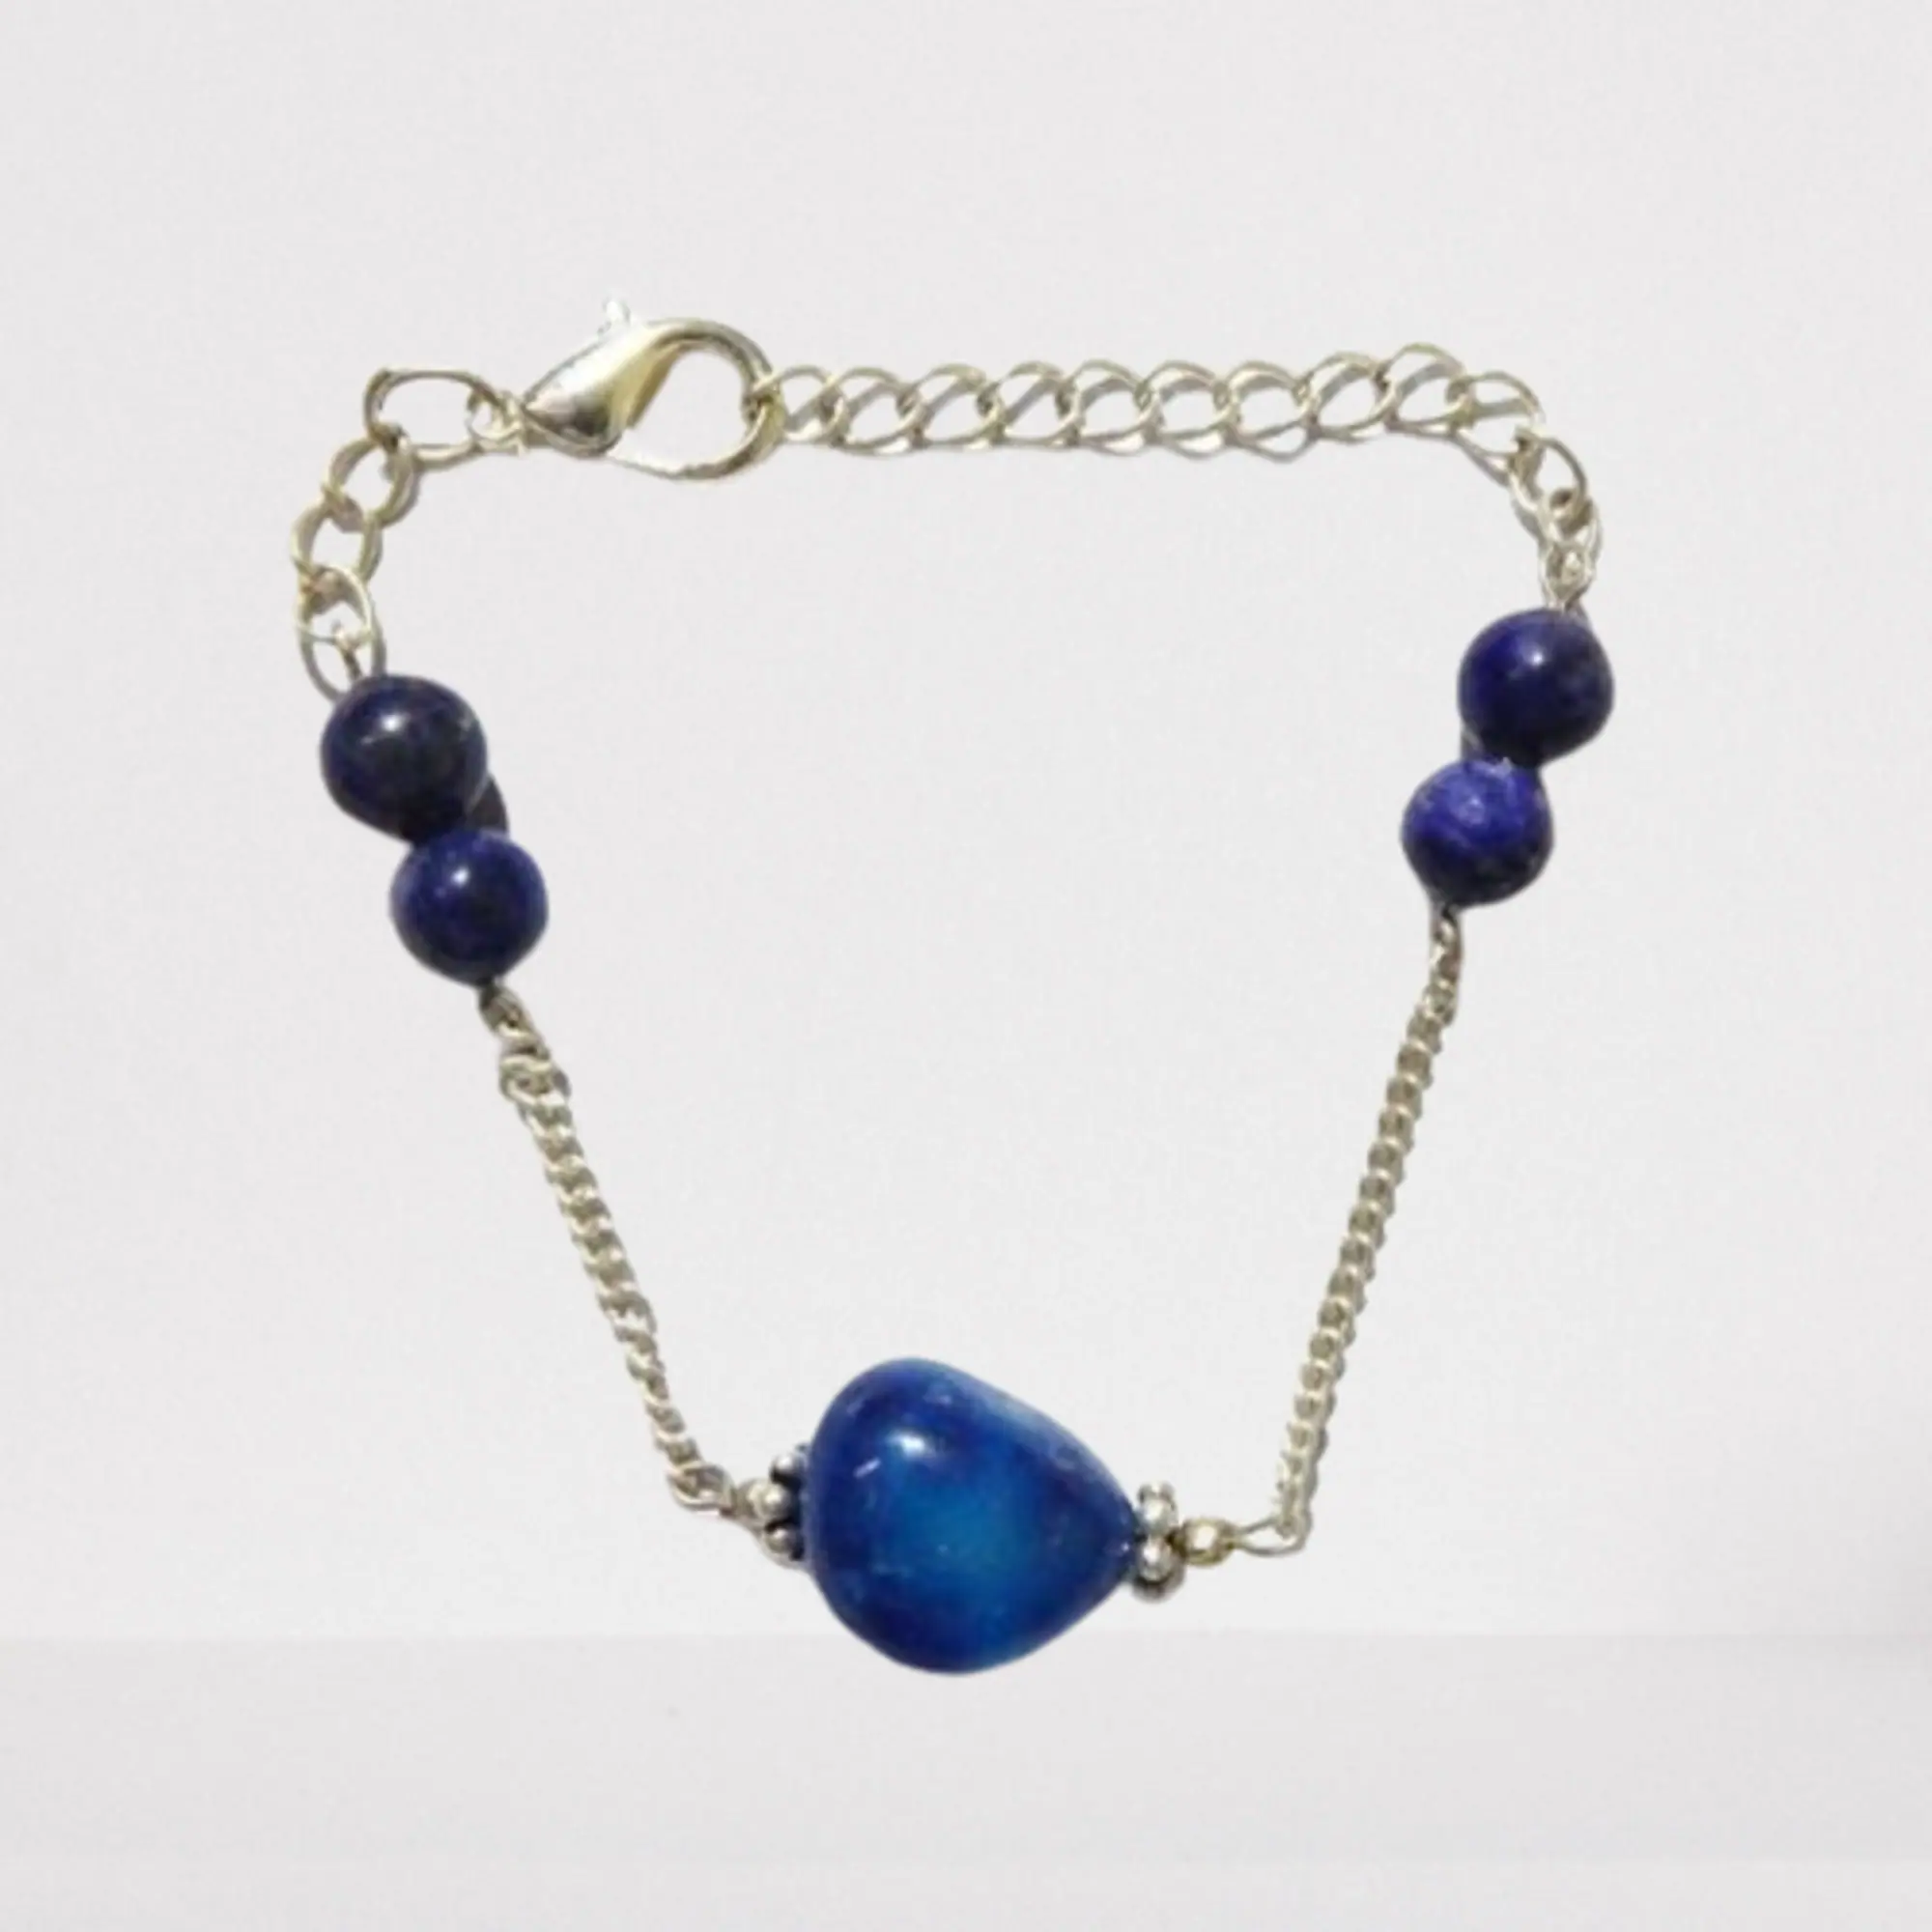
Jaya Vision Enterprises Gemstone Blue Agate Tumble & Lapis Lazuli Beads Chain Bracelet
Type: Bracelets
Brand: JAYA VISION ENTERPRISES
Price: Rs. 310
 Lapis Lazuli Bracelet for Throat ChakraLapis Lazuli Tumble and Lapis Lazuli Beads with Silver Polish Copper metal beads & Chain.Lapis Lazuli brings about clearity of mind and gives self confidence. Helps in meditation and causes spritual upliftmentHelps in Chronic Pain, Asthama, AIDS, Brain injury, Ears and detoxifying body.